Deekshabhoomi

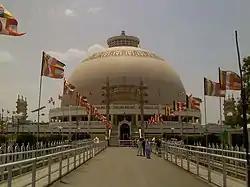
Deekshabhoomi Stupa

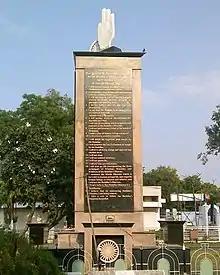
The Bodhi Tree at Deekshabhoomi

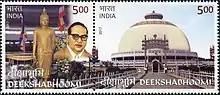
Ambedkar and Deekshabhoomi on a 2017 postage stamp of India

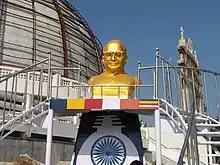
Bust of Babasaheb Ambedkar at Deekshabhoomi

Deekshabhoomi, also written as Deeksha Bhoomi, is a sacred monument of Navayana Buddhism located in Nagpur city in the state of Maharashtra in India; where B. R. Ambedkar with approximately of his followers, mainly Dalits, embraced Buddhism on Ashoka Vijaya Dashami on 14 October 1956. Ambedkar played a significant role in the revival of Buddhism in India, and inspired many such mass conversions to Buddhism.